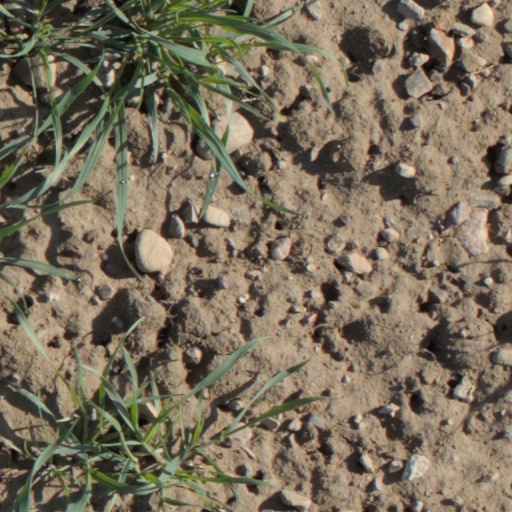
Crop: wheat